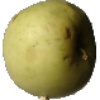
Label: Apple Golden 3